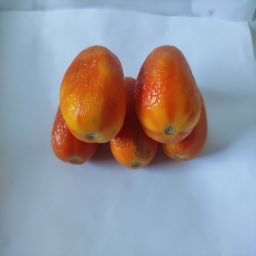
Crop: Tomato
Quality: Old